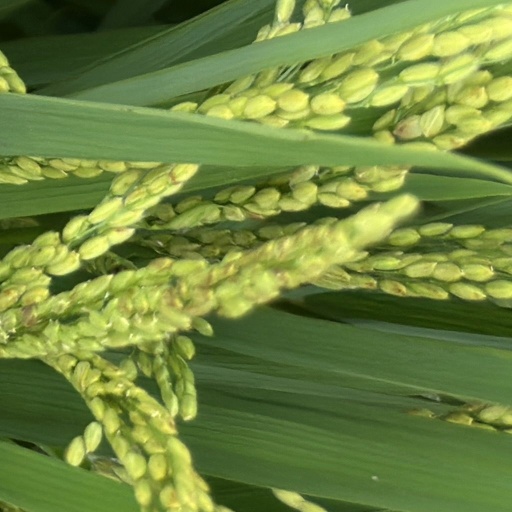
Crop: rice